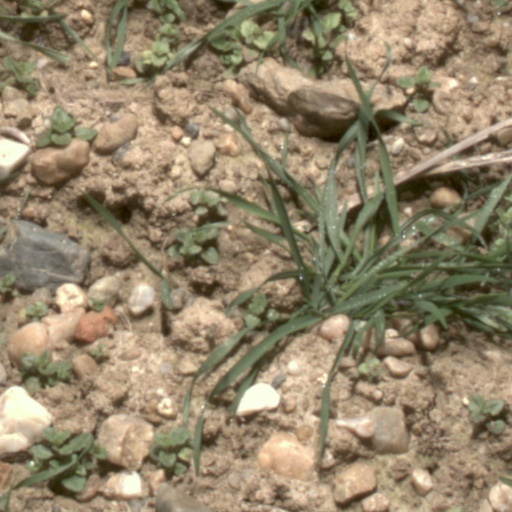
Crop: wheat